Renewable energy in Australia

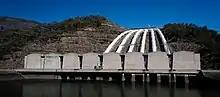
Tumut 3, the largest hydropower station in Australia with 1,800 MW. Part of the Snowy Mountains Scheme.

Biomass can be used directly for electricity generation, for example by burning sugarcane waste (bagasse) as a fuel for thermal power generation in sugar mills. It can also be used to produce steam for industrial uses, cooking, and heating. It can also be converted into a liquid or gaseous biofuel. In 2015 Bagasse accounted for 26.1%, or , of Australia's renewable energy consumption, while wood and wood waste for another 26.9%, or . Biomass for energy production was the subject of a federal government report in 2004.